Kurma Venkata Reddi Naidu

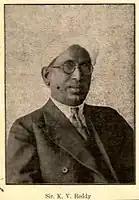
K. V. Reddi Naidu in 1929

Naidu was the Prime Minister of Madras Presidency from 1 April 1937 to 14 July 1937. The 1937 assembly elections were held and the results declared in February 1937. Despite being the majority party in the assembly and the council, the Indian National Congress was hesitant to form a Government because of the veto powers given to the governor. The Governor of Madras, Lord Erskine, decided to form an interim provisional Government with non-members and opposition members of the Legislative Assembly. V. S. Srinivasa Sastri was first offered the Prime Ministership of the interim government but he refused to accept it.